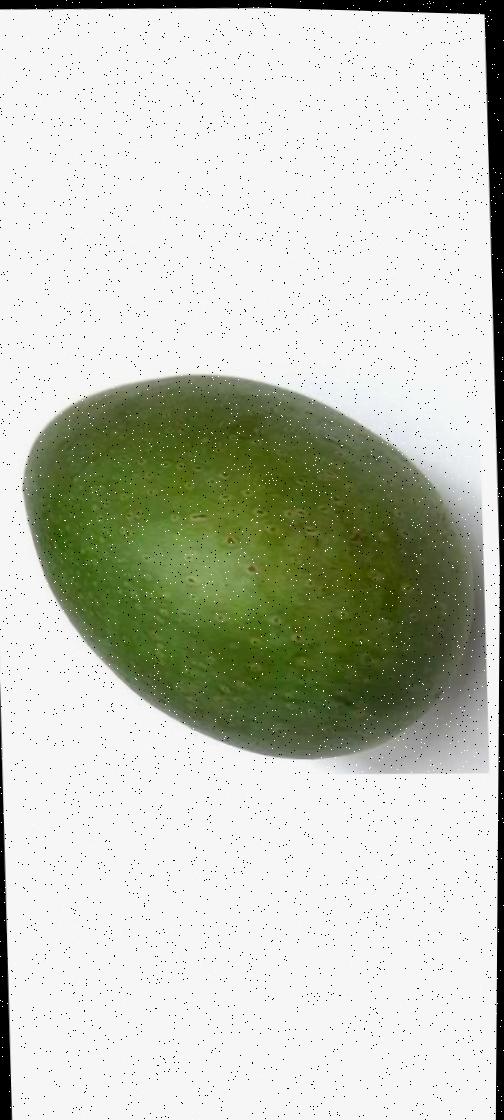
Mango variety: Ashshina Zhinuk